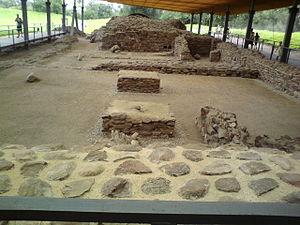
La Pologne ne compte pas moins de 122 parcs naturels, étendus sur près de 25 000 km².